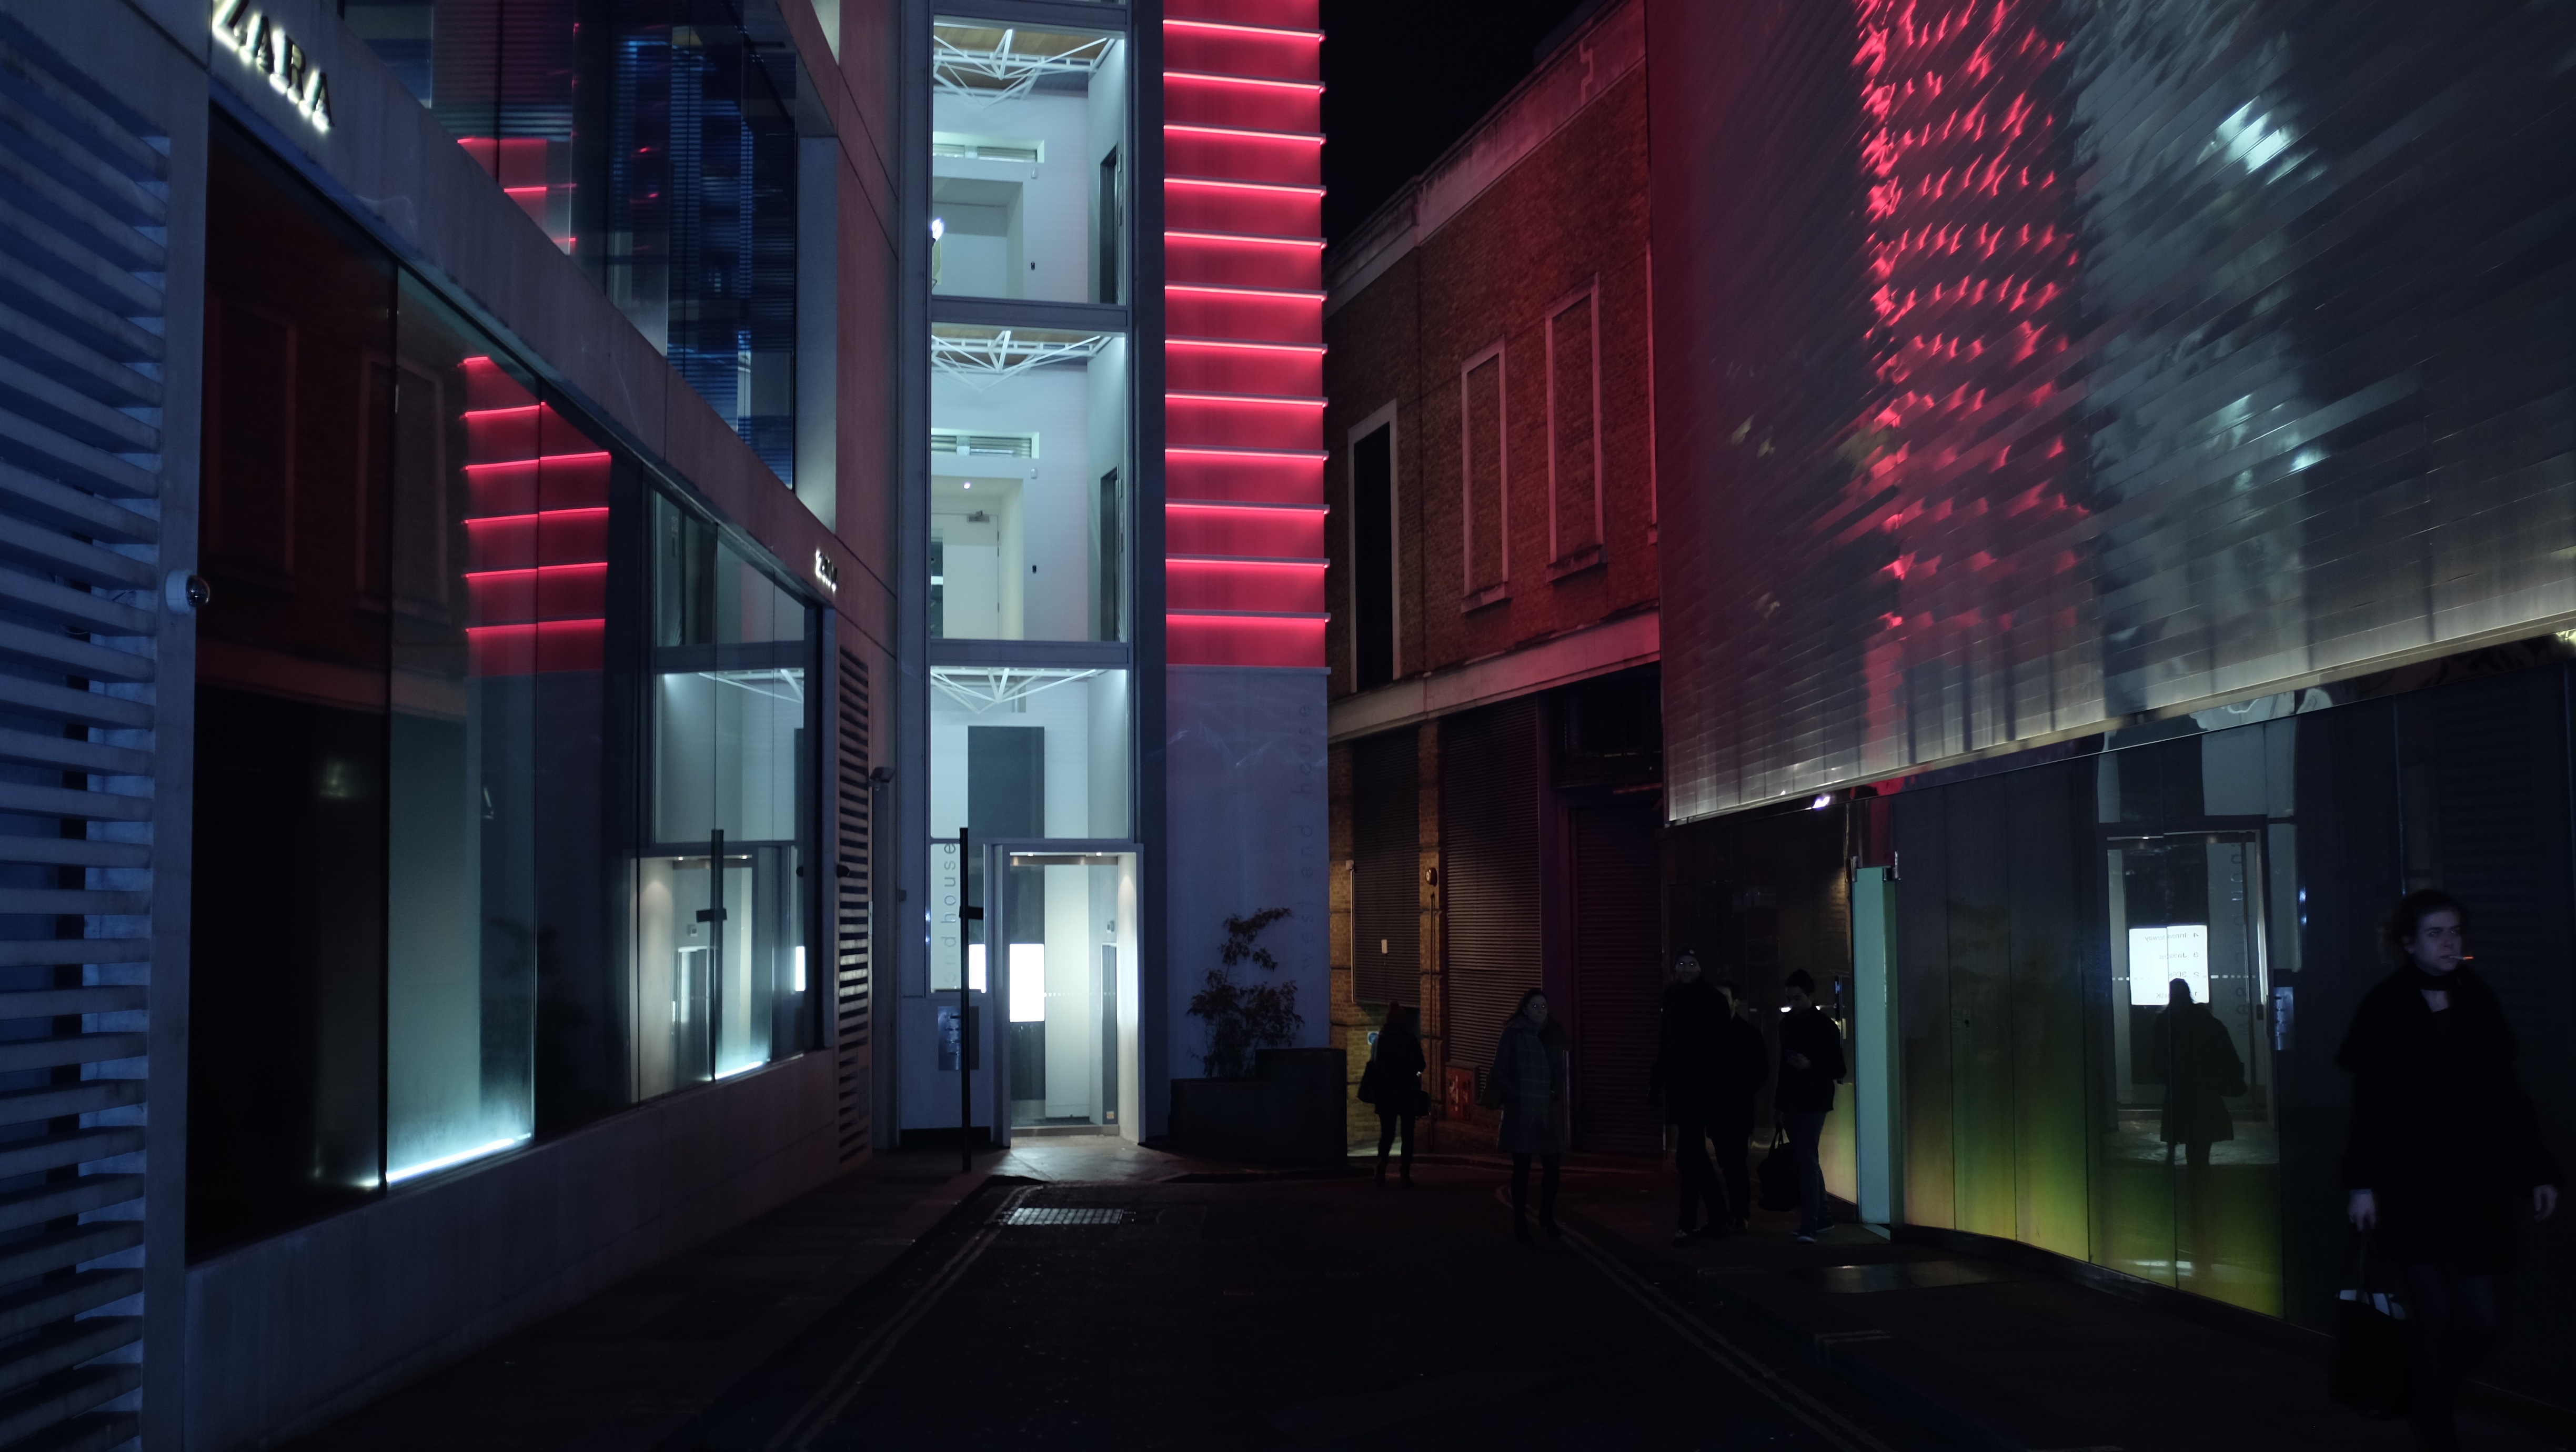
light, architecture, road, street, night, alley, city, skyscraper, cityscape, downtown, evening, color, facade, darkness, lighting, metropolis, urban area